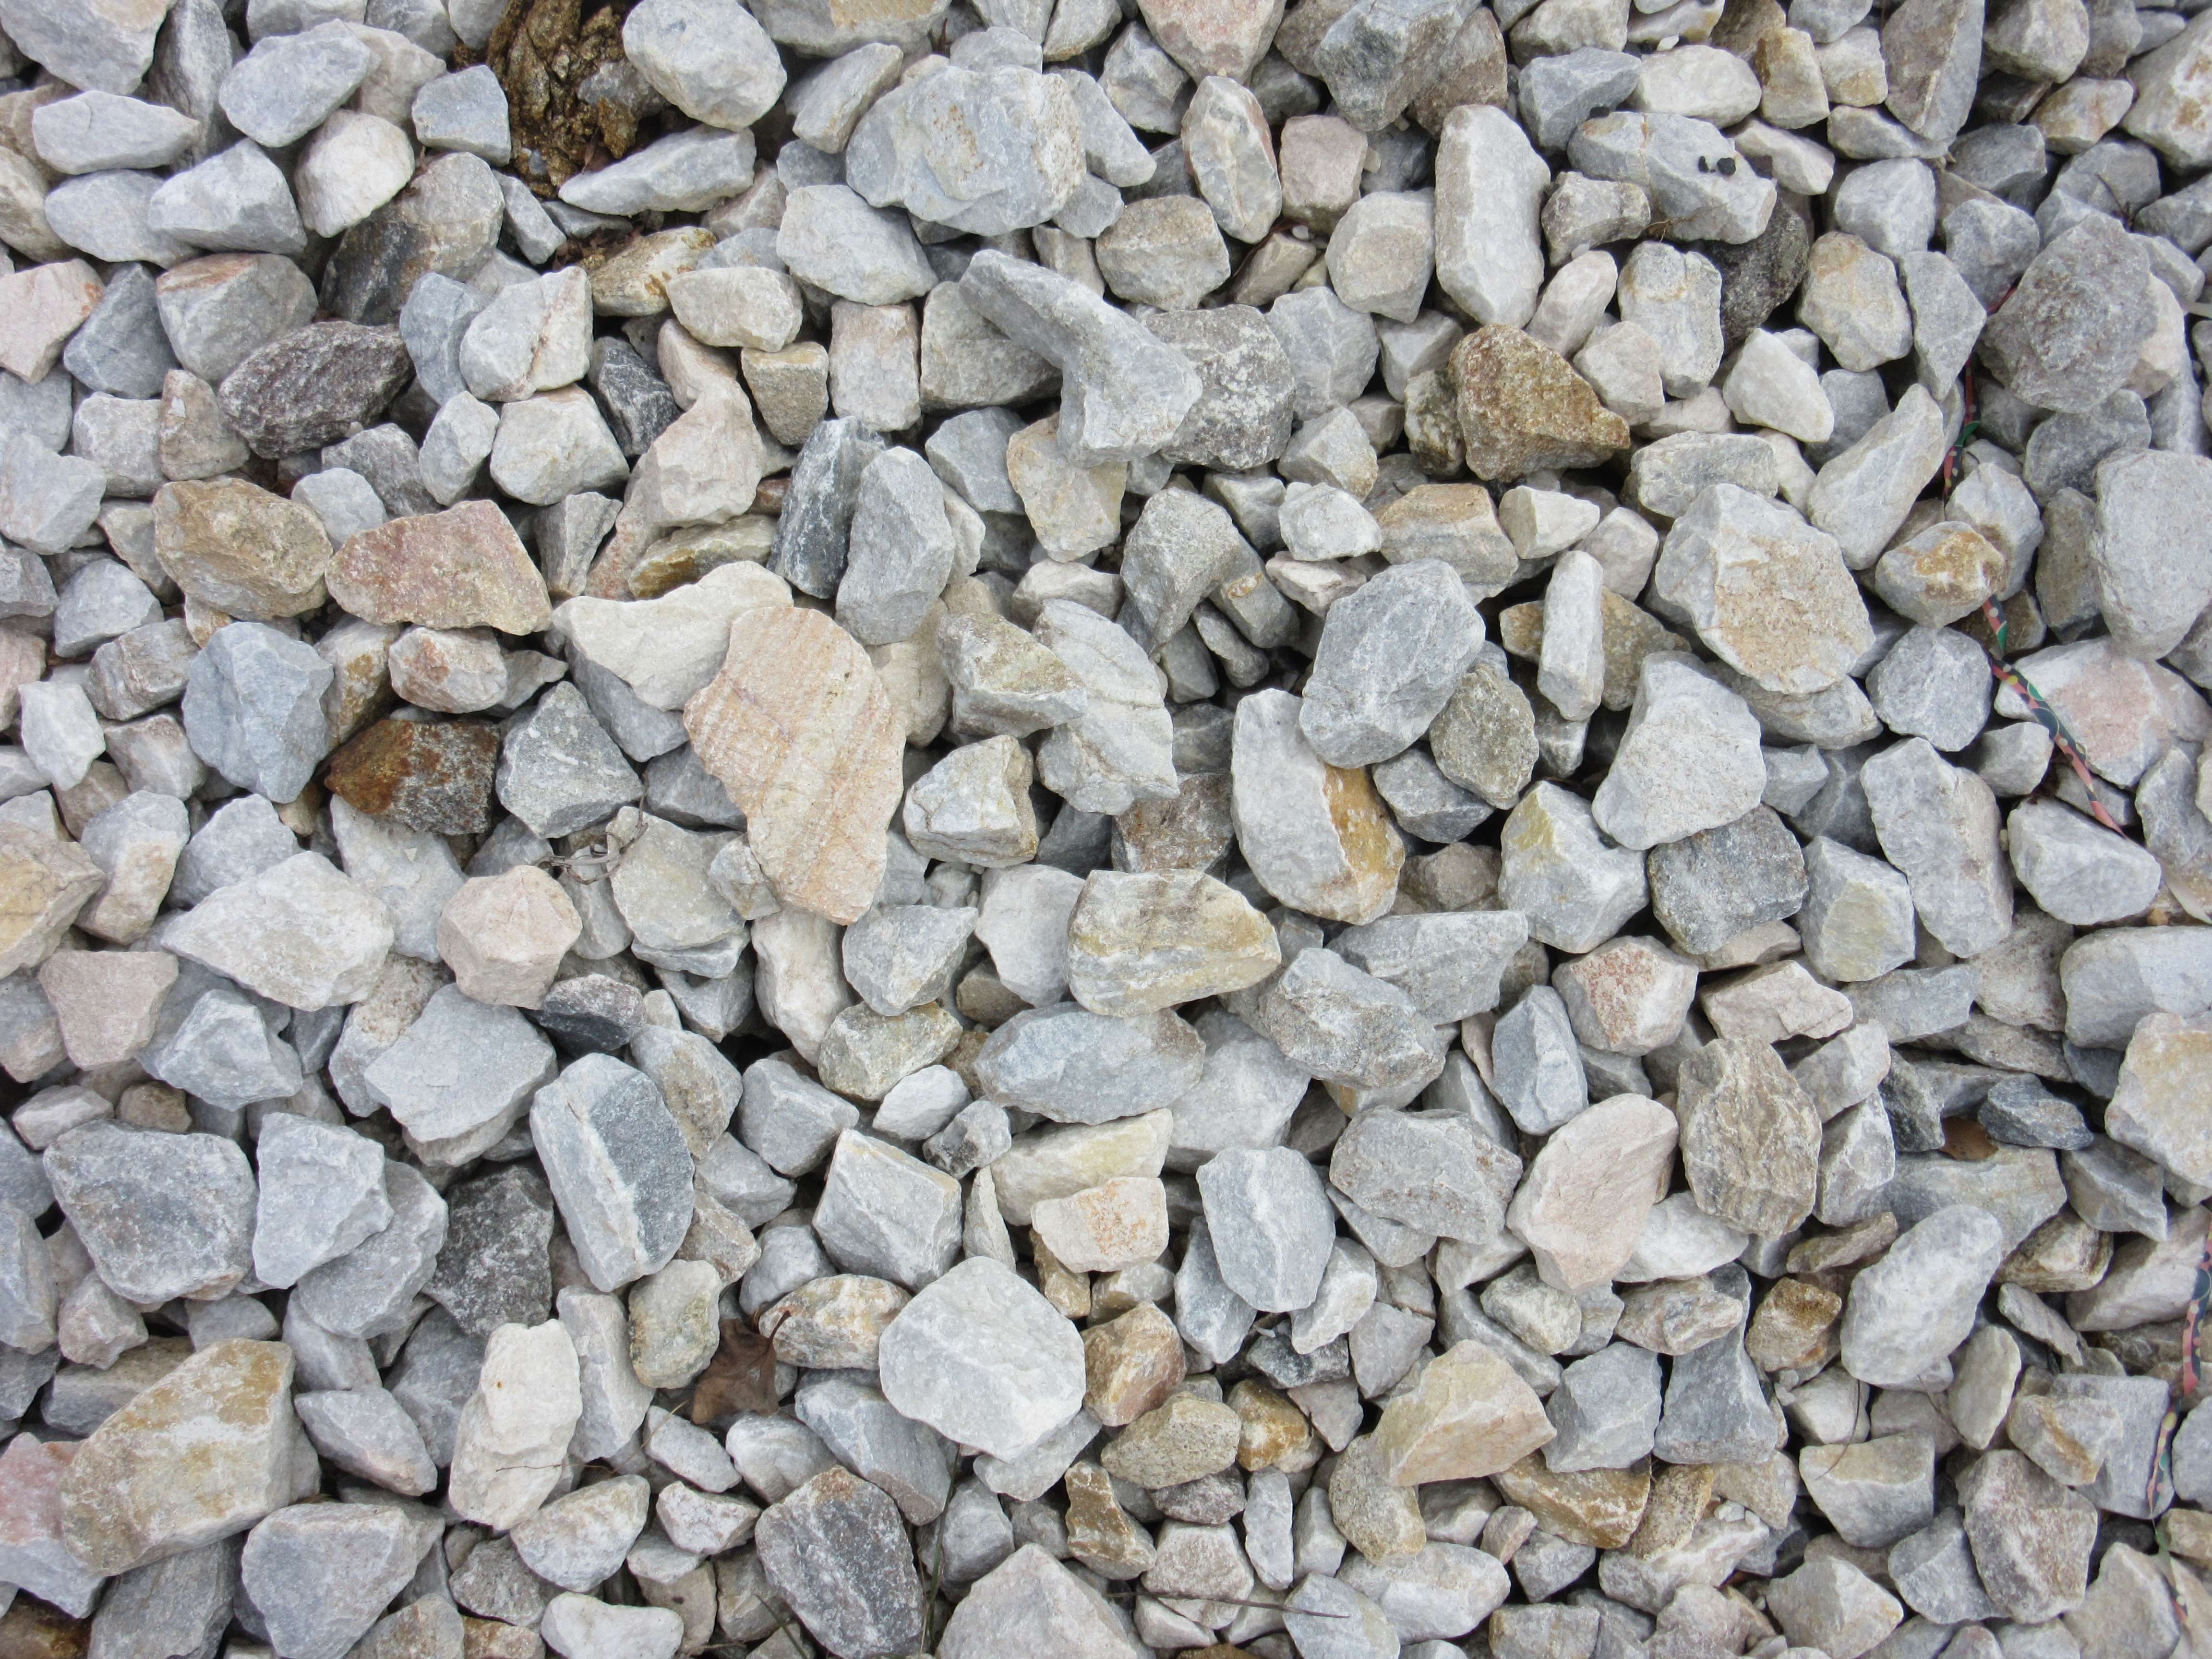
rock, floor, pattern, pebble, soil, stone wall, material, stones, rubble, background, gravel, marble, many, angular, flooring, rauh